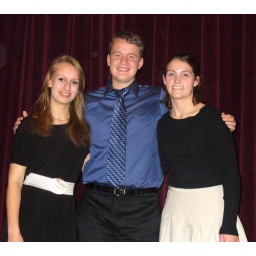
I love Bree's plain black dress with a faboo belt by Laurie